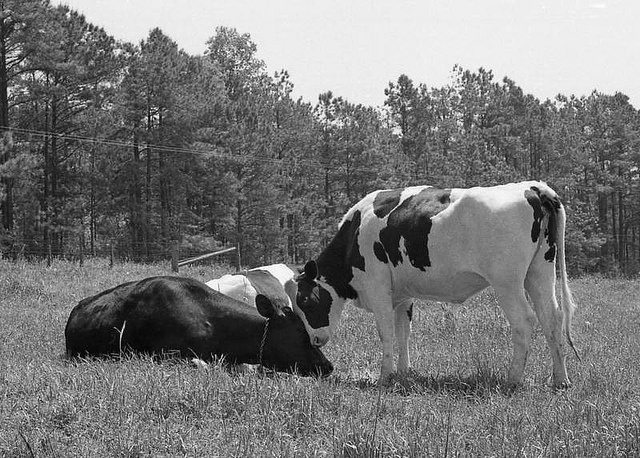
A cow standing next to two cows laying down in a field.
A standing cow is pressing its head down on the head of a sitting cow.
A standing cow is pressing its head to a cow that is lying down in the grass
A standing cow with its head against a cows head that is laying down.
A black and white cow nudging heads with a black cow.